Nobel Memorial Prize in Economic Sciences

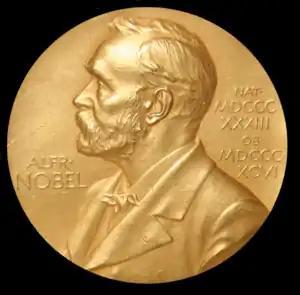
Nobel Prize Medal

The Nobel Memorial Prize in Economic Sciences, officially the Sveriges Riksbank Prize in Economic Sciences in Memory of Alfred Nobel, commonly referred to as the Nobel Prize in Economics, is an award in the field of economic sciences administered by the Nobel Foundation, established in 1968 by Sveriges Riksbank (Sweden's central bank) to celebrate its 300th anniversary and in memory of Alfred Nobel.